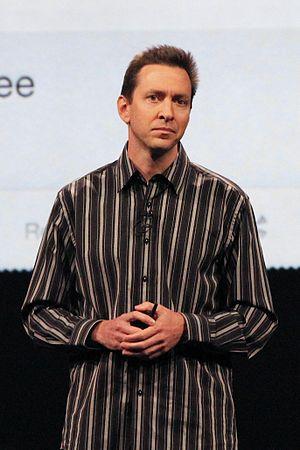
Scott Forstall, né en 1969 à dans l'État de Washington, est un ingénieur et producteur américain, connu notamment pour avoir dirigé chez Apple les premières équipes du développement logiciel de l'iPhone et de l'iPad. Il a également été le Senior Vice-Président d'iOS sous la direction de Steve Jobs, puis Tim Cook, de 2007 à 2012.